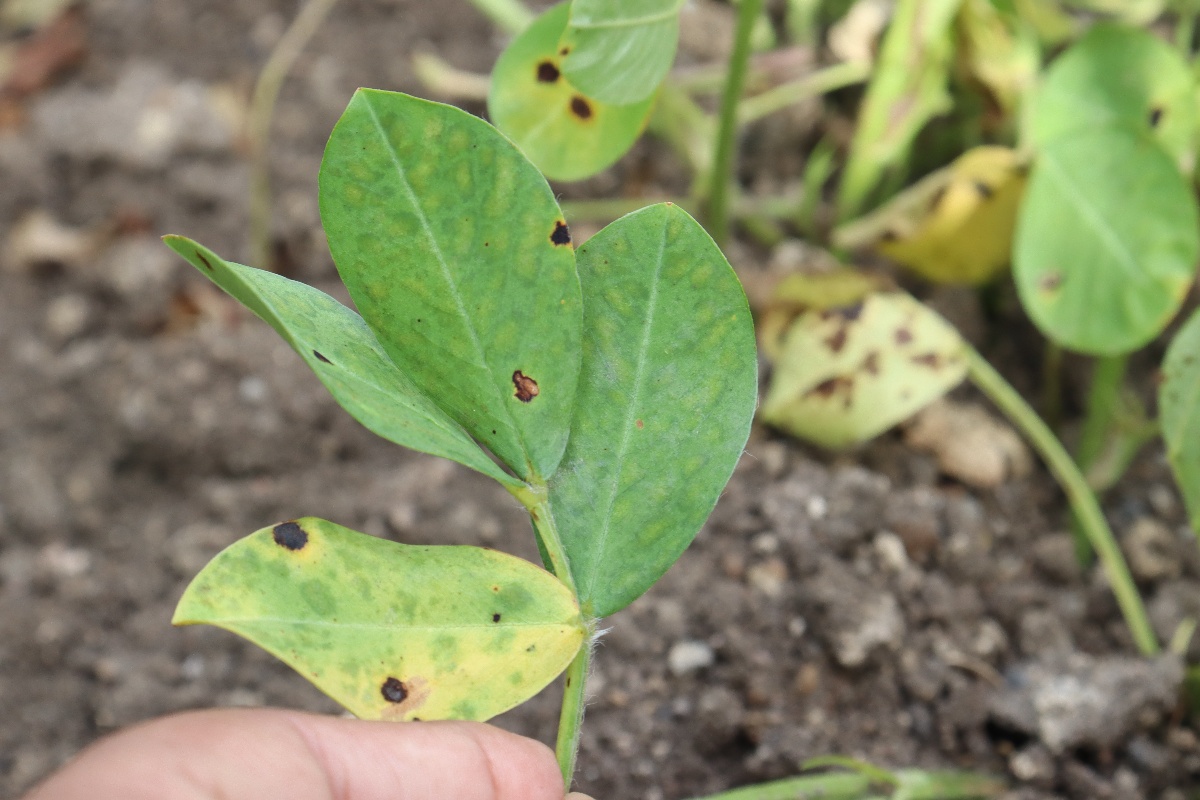
Label: rust